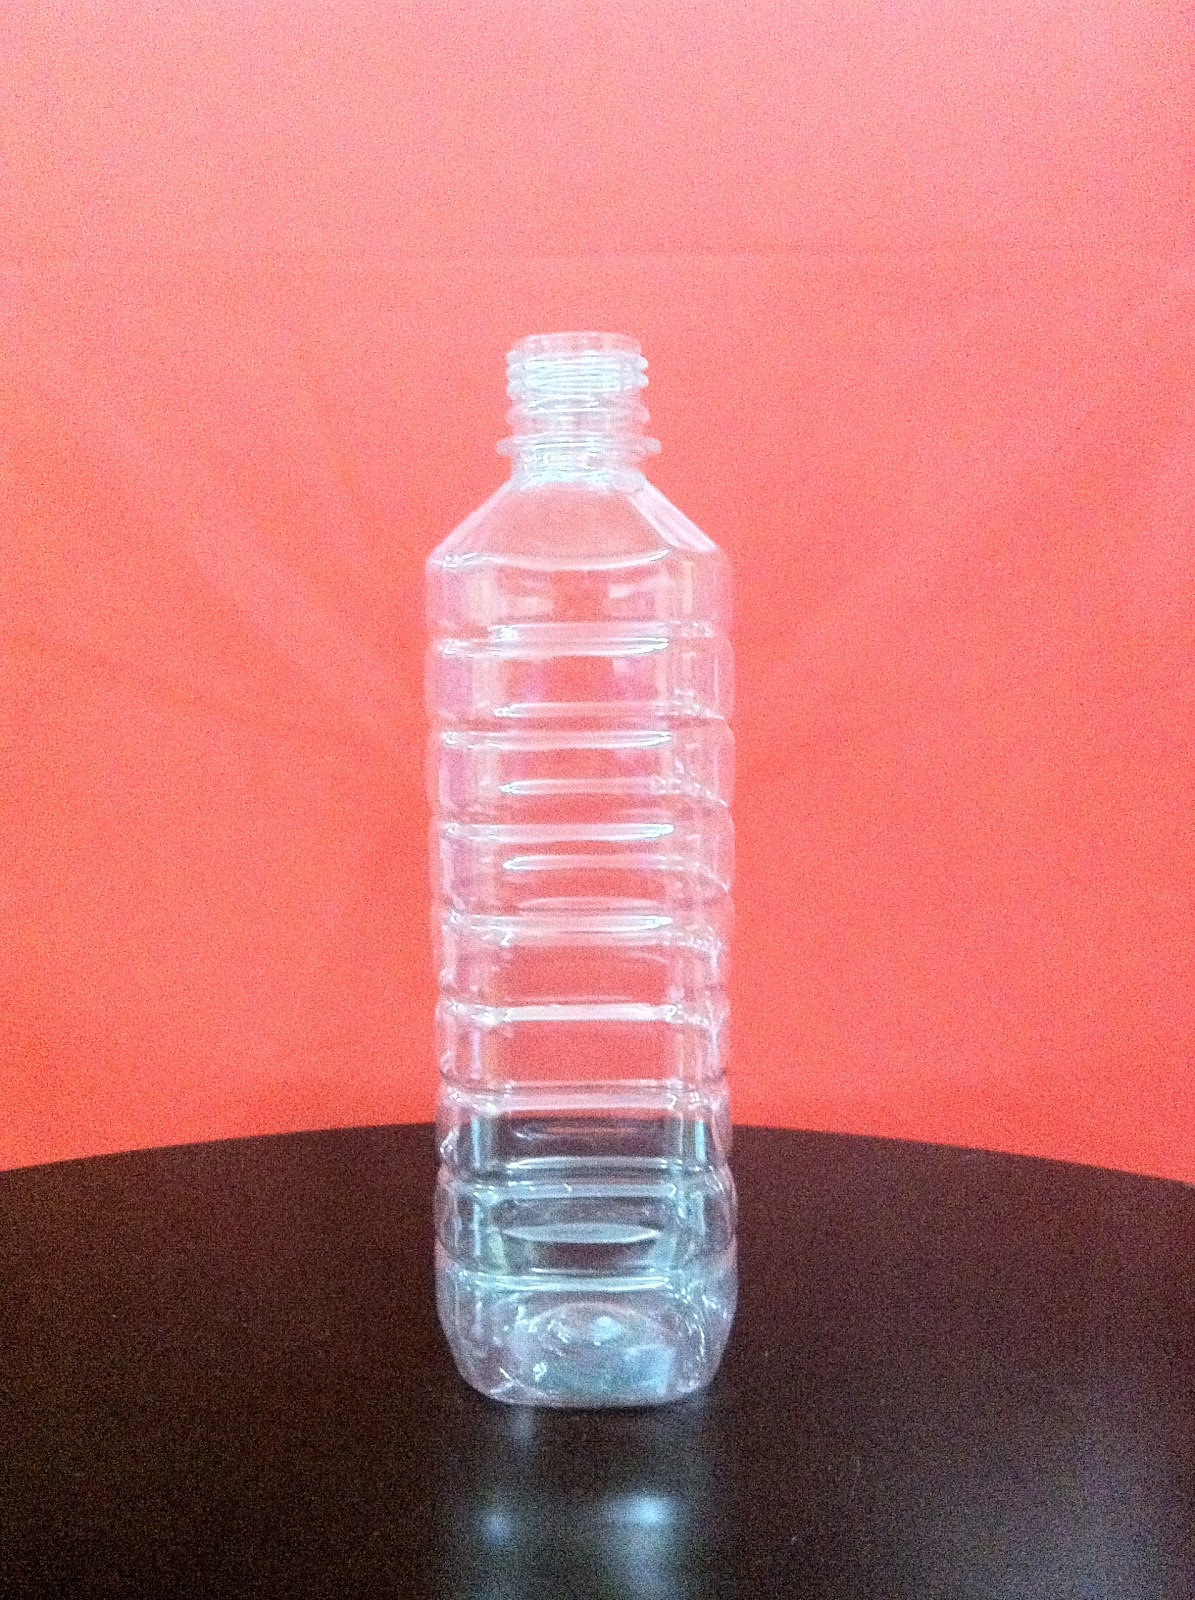
Waste category: plastic